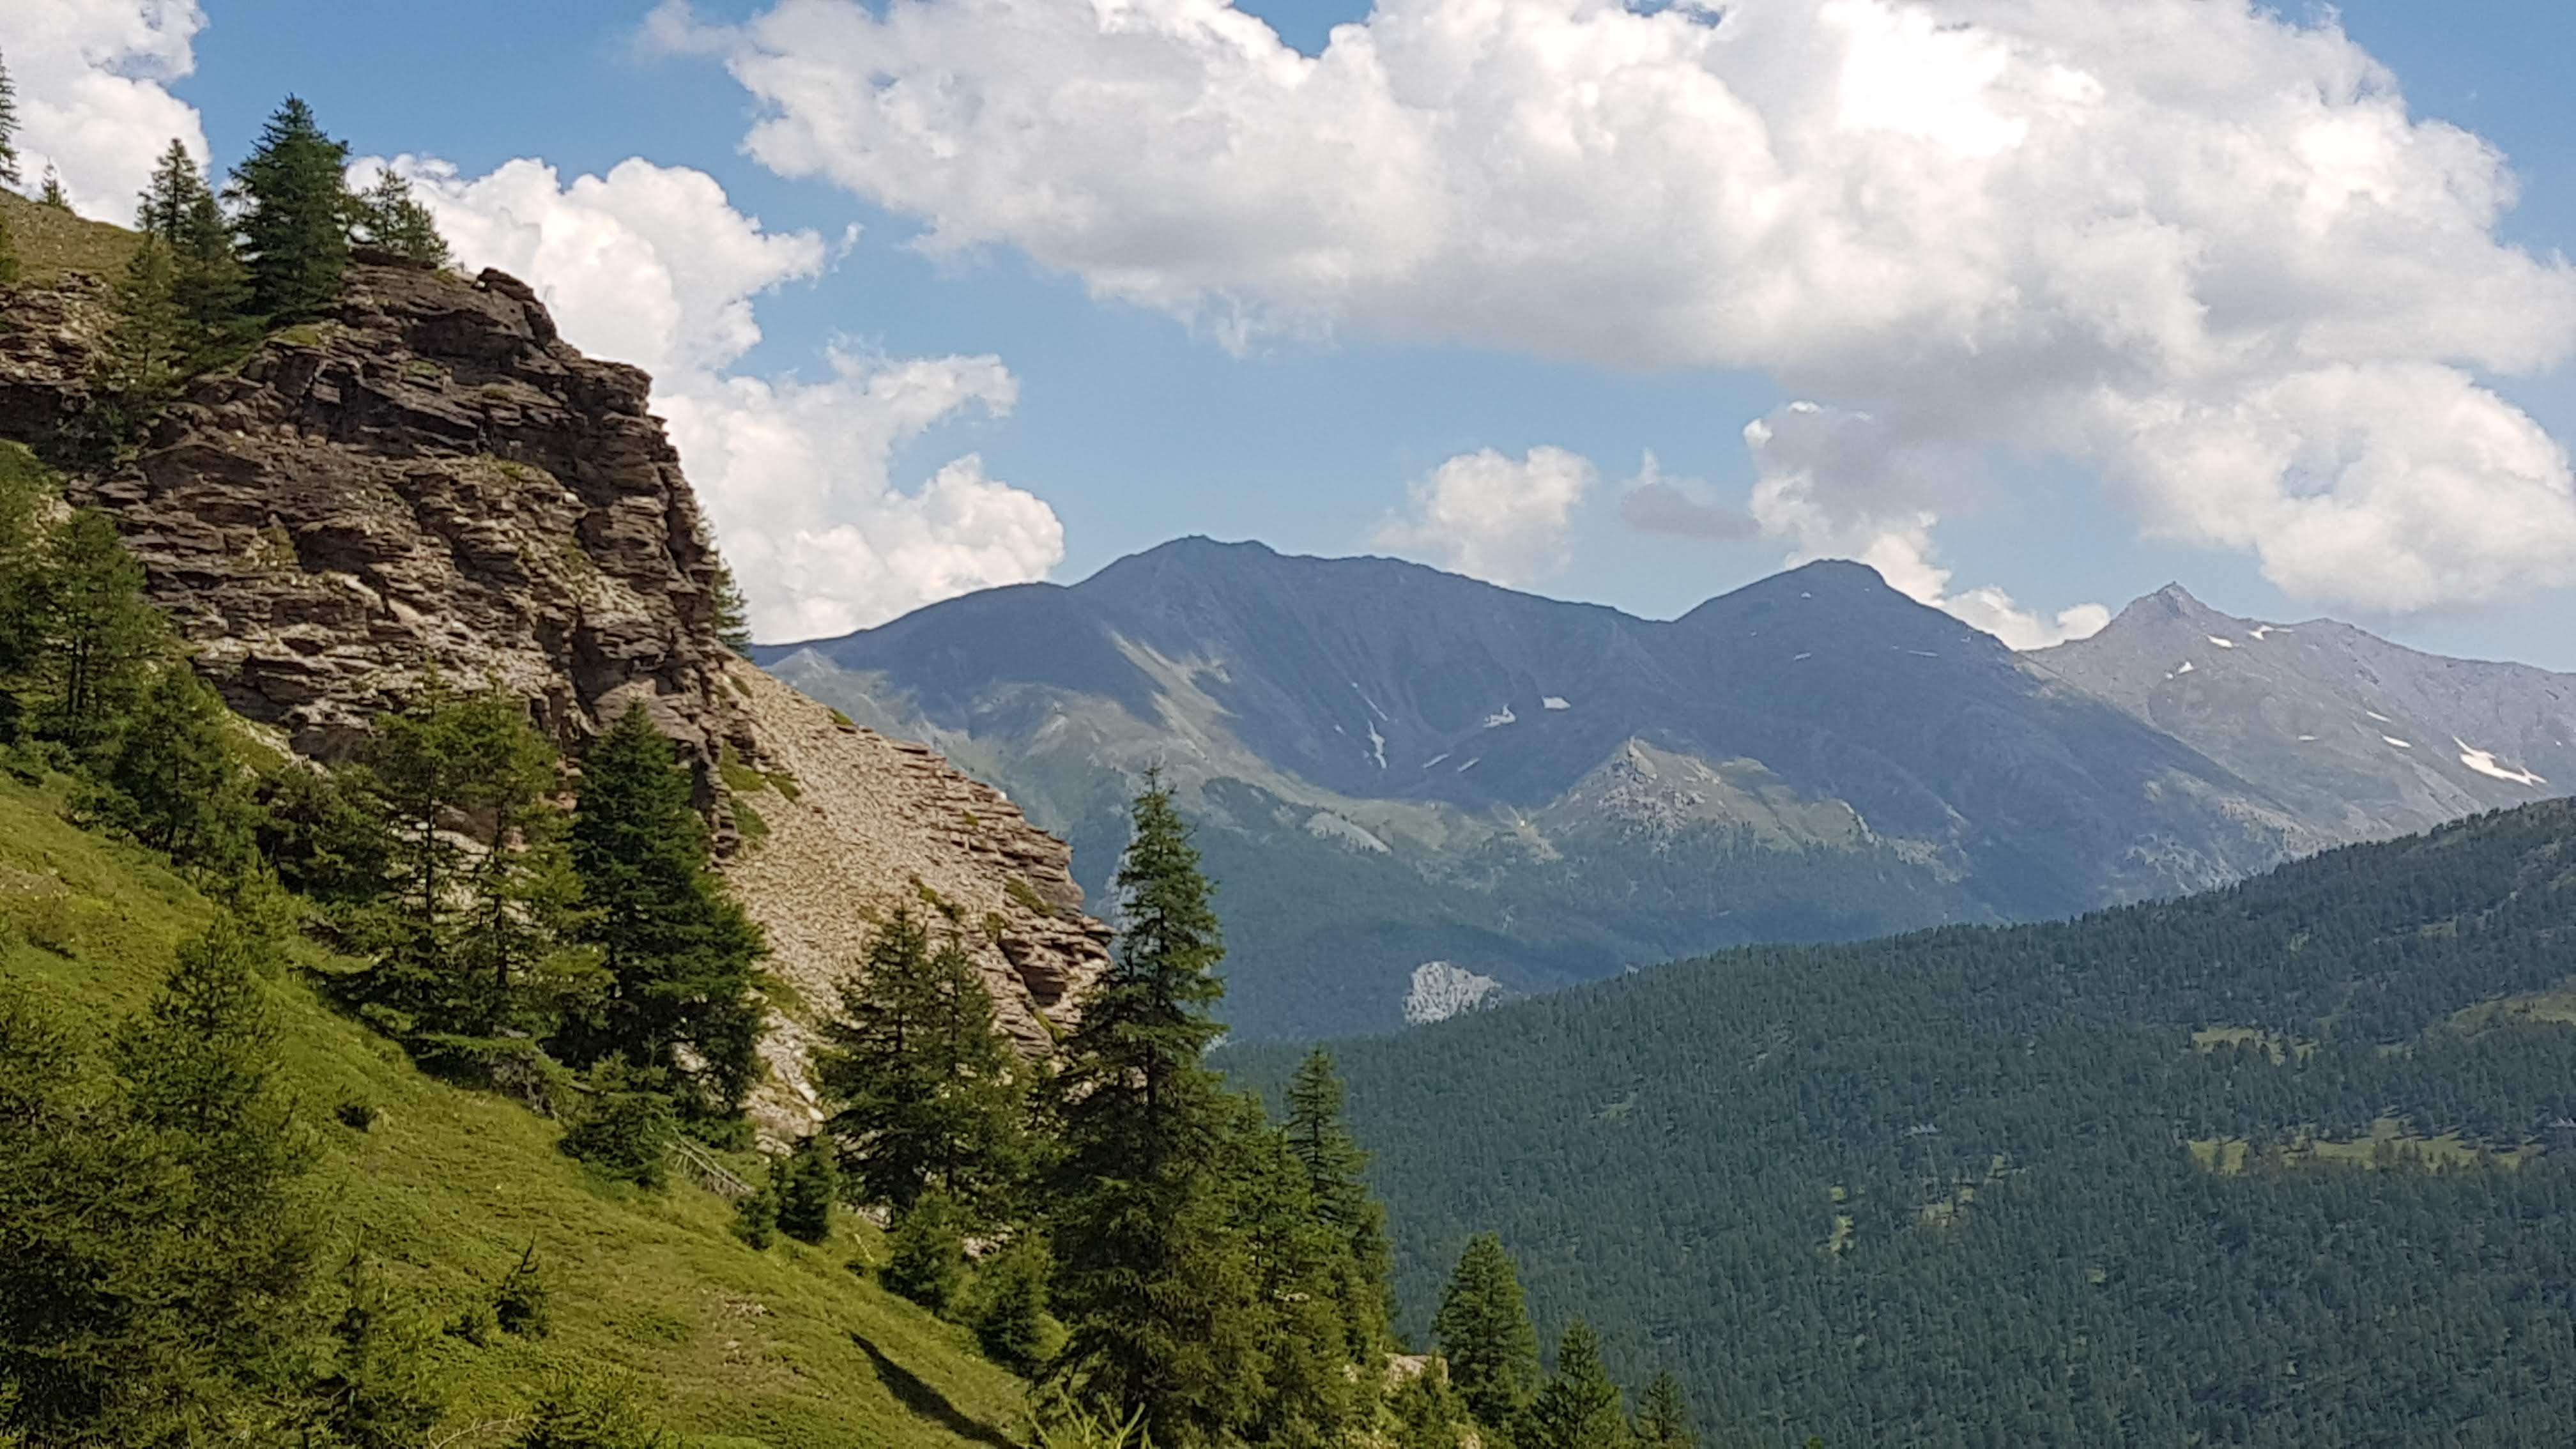
natural, mountainous landforms, mountain, highland, mountain range, hill station, nature, natural landscape, wilderness, ridge, valley, sky, alps, hill, nature reserve, biome, mount scenery, massif, mountain pass, fell, national park, tree, cloud, terrain, tropical and subtropical coniferous forests, summit, ar te, landscape, forest, cumulus, chaparral, grassland